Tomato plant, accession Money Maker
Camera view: tilt-top (135 deg); turntable rotation: 240 degrees
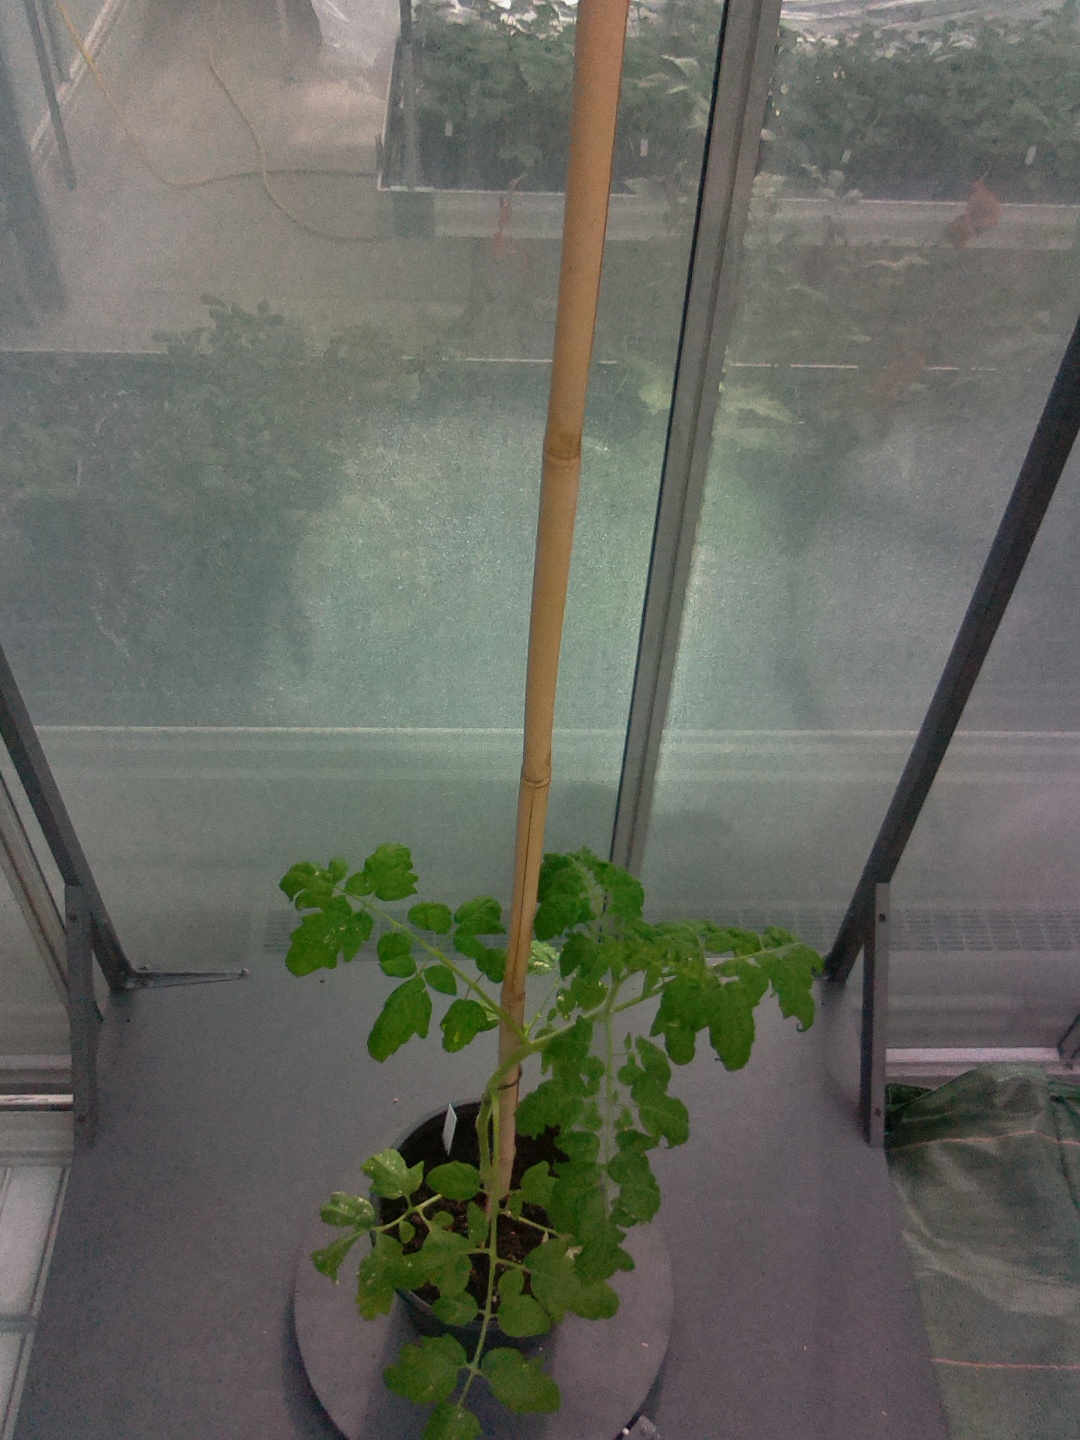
BBCH growth stage 15: 10 of true leaves visible